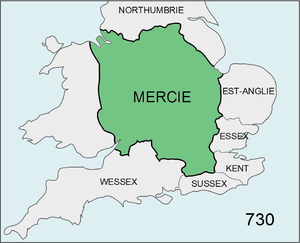
Traduction d'une carte anglaise. Découpage pour article Cenred de Mercie
Ceolred est roi de Mercie de 709 à sa mort, en 716.
Cenred ou Coenred est roi de Mercie de 704 à 709. Il est le fils du roi Wulfhere et de son épouse Ermenilda de Kent. À la mort de son père, en 675, son oncle Æthelred devient roi. Celui-ci abdique pour entrer dans les ordres en 704, et Cenred monte alors sur le trône.